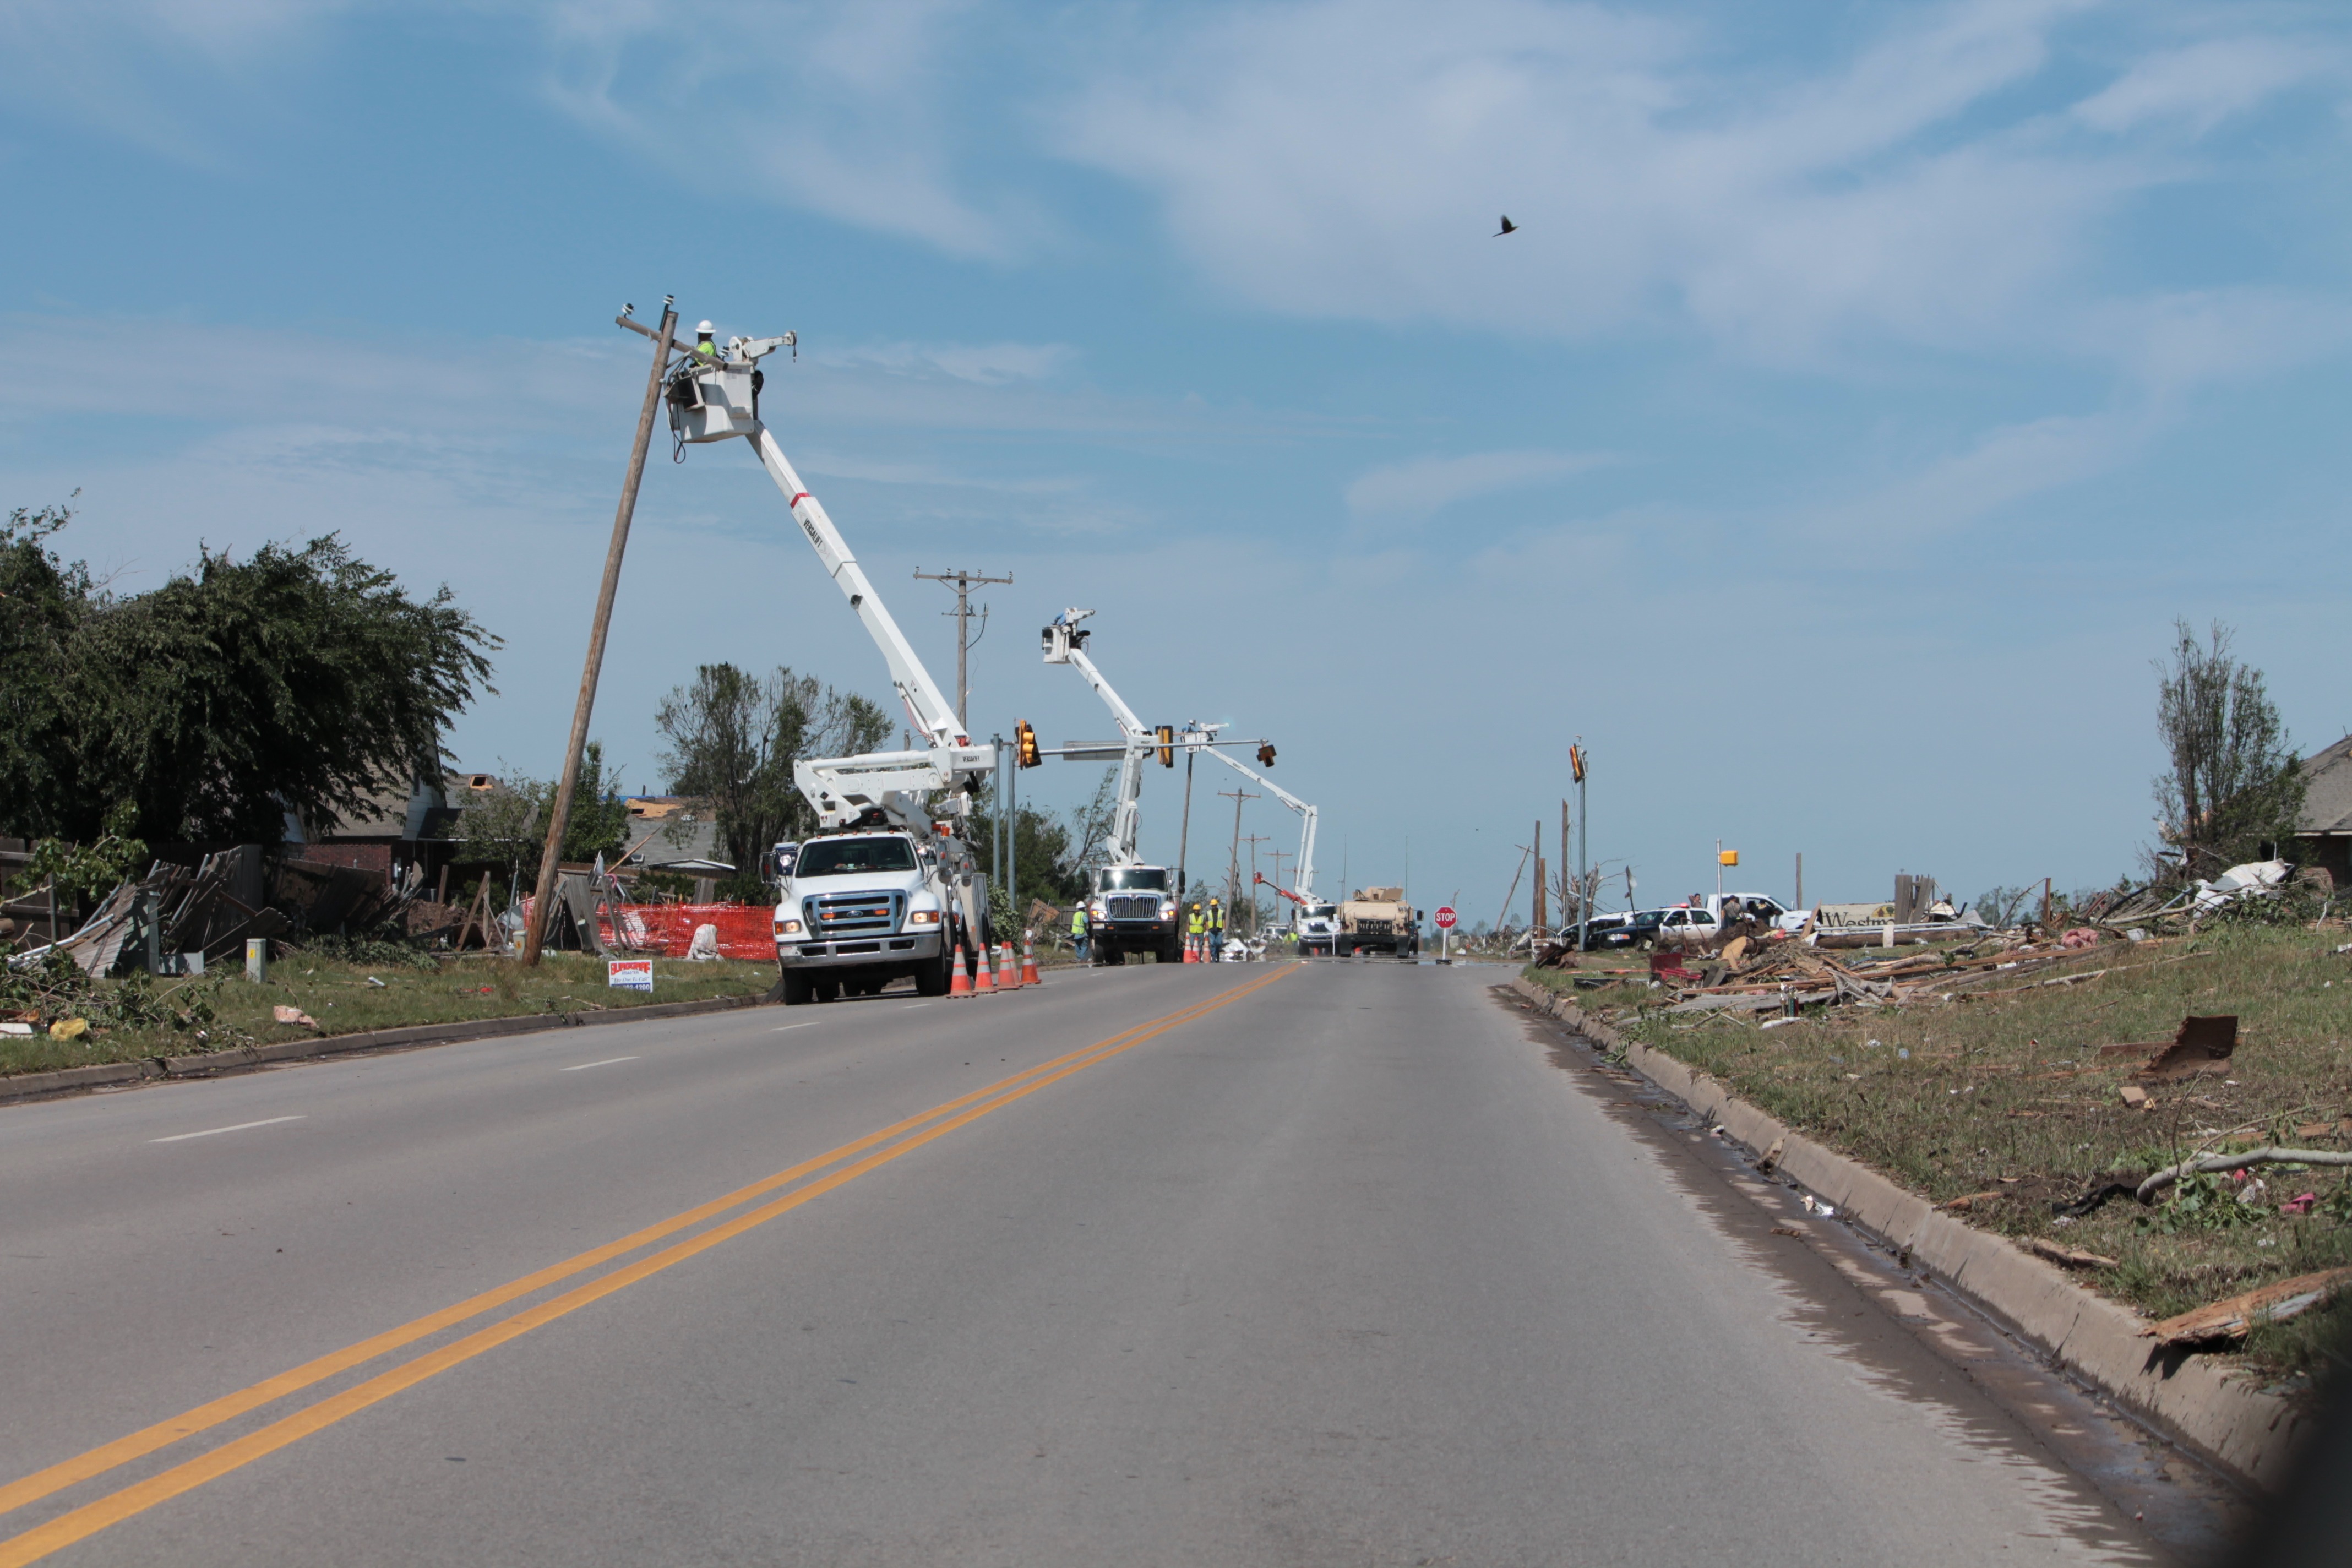
sea, coast, road, highway, wind, asphalt, walkway, repair, ruin, electricity, destroyed, tornado, natural disaster, infrastructure, disaster, destruction, oklahoma, electric, rebuild, moore, devastation, rebuilding